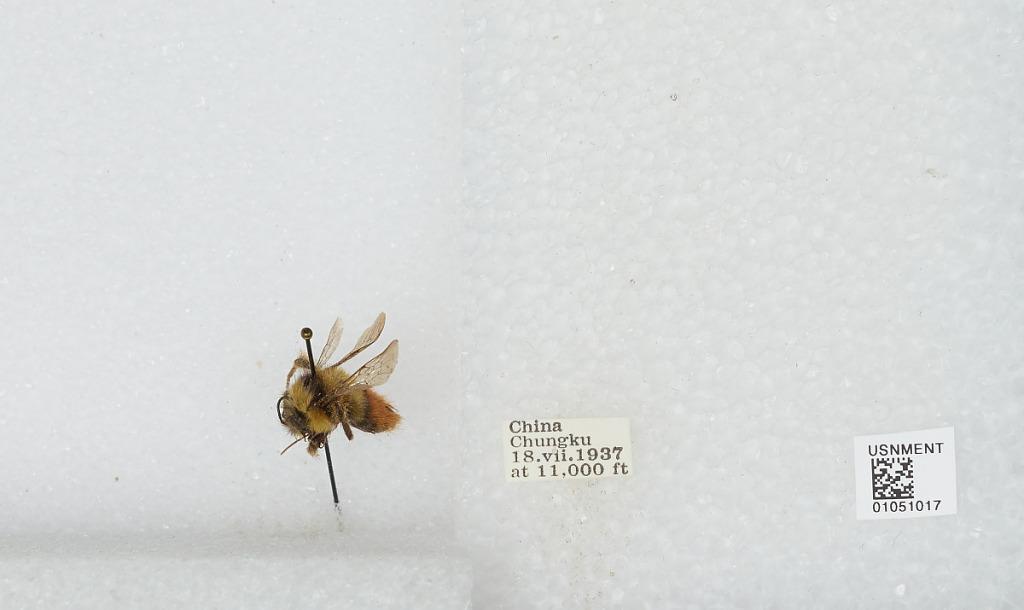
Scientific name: Bombus sp.
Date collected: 1937-7-18
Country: China
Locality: Chungku